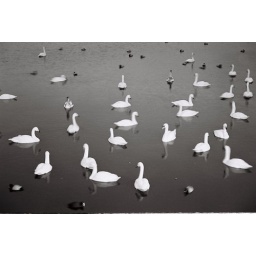
Lots of swans swimming in a very traditional black and white manner